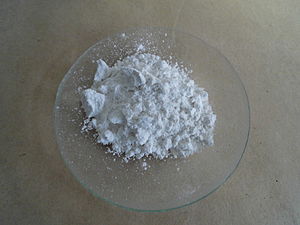
Kalciumoxid
Kalciumoxid
Kalciumoxid eller calciumoxid. Sumformel: CaO er i ren form, ved stuetemperatur, et fast materiale; f.eks. hvidt pulver. Det er ætsende og basisk.